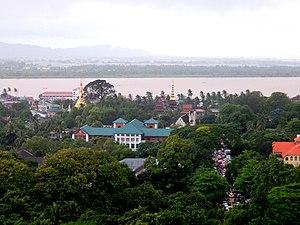
Moulmein, officiellement appelée aujourd'hui Mawlamyine ou Mawlamyaing est une ville de Birmanie et la capitale de l'État Môn. Son nom signifie « œil perdu », car un roi môn y perdit un de ses yeux. C'est aujourd'hui la troisième ville de Birmanie avec une population estimée à 500 000 habitants en 2009.